Boris Johnson as Foreign Secretary

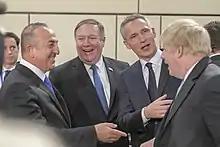
Johnson with NATO Secretary General Stoltenberg and his US and Turkish counterparts Pompeo and Çavuşoğlu, Brussels, April 2018

Johnson caused controversy on a number of occasions. Whilst visiting a temple in Myanmar, formerly Burma, the British ambassador prevented him from reciting lines from Rudyard Kipling's poem "The Road to Mandalay," stopping him a verse before a line which refers to the Bhudda as a "Bloomin' idol made o' mud" The ambassador described the colonial era poem as "not appropriate". While speaking at the 2017 Conservative Party Conference, Johnson caused upset by remarking that the Libyan city Sirte, which had been the site of sustained conflict between the so-called Islamic State and the Libyan Government of National Accord, could be the new Dubai, adding, "all they have to do is clear the dead bodies away". Following his remarks several Tory MPs called for his sacking. According to "The Economist", as Foreign Secretary Johnson “is ridiculed abroad and disliked in the Foreign Office.”